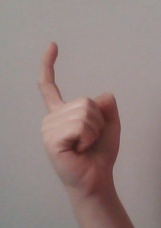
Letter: ra